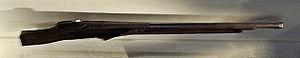
Une arme à chargement par la culasse est une arme à feu dans laquelle la cartouche ou l'obus est chargé à l'arrière du canon, par opposition à une arme à chargement par la bouche.